Shahed drones

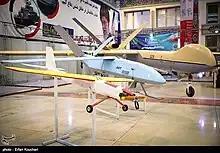
Shahed 121 in blue, and to the right, a Shahed 129 with redesigned radome

The drones are developed by Shahed Aviation Industries. They are produced using domestic companies and local resources. Despite international sanctions against Iran, claimed to be made of commercial parts from companies headquartered in the United States, Switzerland, the Netherlands, Germany, Canada, Japan, and Poland. Due to their commercial availability, the components are poorly regulated or uncontrolled, and according to a Ukrainian report submitted to the G7, the parts are imported to Iran from Turkey, India, Kazakhstan, Uzbekistan, Vietnam and Costa Rica. Allegedly, every drone manufactory plant in Iran has two replacement sites to ensure production is not disrupted in the event of an aerial attack.